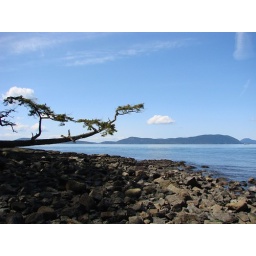
The famous tree near the begining of the loop road through Fidalgo Head in Anacortes, Washington.